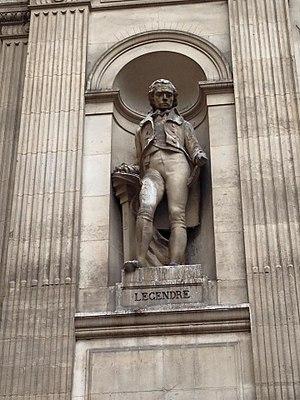
Alfred-Désiré Lanson, Legendre, Paris, hôtel de Ville
La rue Legendre est une voie située dans les quartiers de la Plaine-de-Monceaux, des Batignolles et des Épinettes du 17ᵉ arrondissement de Paris.
Adrien-Marie Legendre, né le 18 septembre 1752 à Paris et mort le 9 janvier 1833 à Paris, est un mathématicien français.
Les statues des façades de l'hôtel de ville de Paris représentent des personnages marquants de la ville de Paris, artistes, savants, personnalités politiques, industriels.